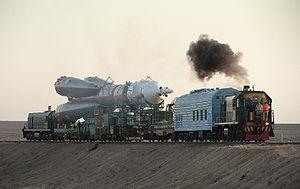
Le cosmodrome de Baïkonour, créé en 1956, est une base de lancement russe située au centre du Kazakhstan, à proximité de la ville de Baïkonour. Le site, situé dans une région de steppe au climat extrême mais disposant d'un embranchement sur la ligne de chemin de fer Moscou - Tachkent, a été choisi en 1955 pour implanter un centre de lancement destiné à la mise au point des missiles balistiques intercontinentaux R‑7 Semiorka de l'Union soviétique. Lorsque l'activité spatiale soviétique s'est développée sous l'impulsion des équipes de Korolev qui avaient mis au point le missile, le centre de Baïkonour a été choisi pour placer en orbite les premiers satellites artificiels puis le premier homme dans l'espace.